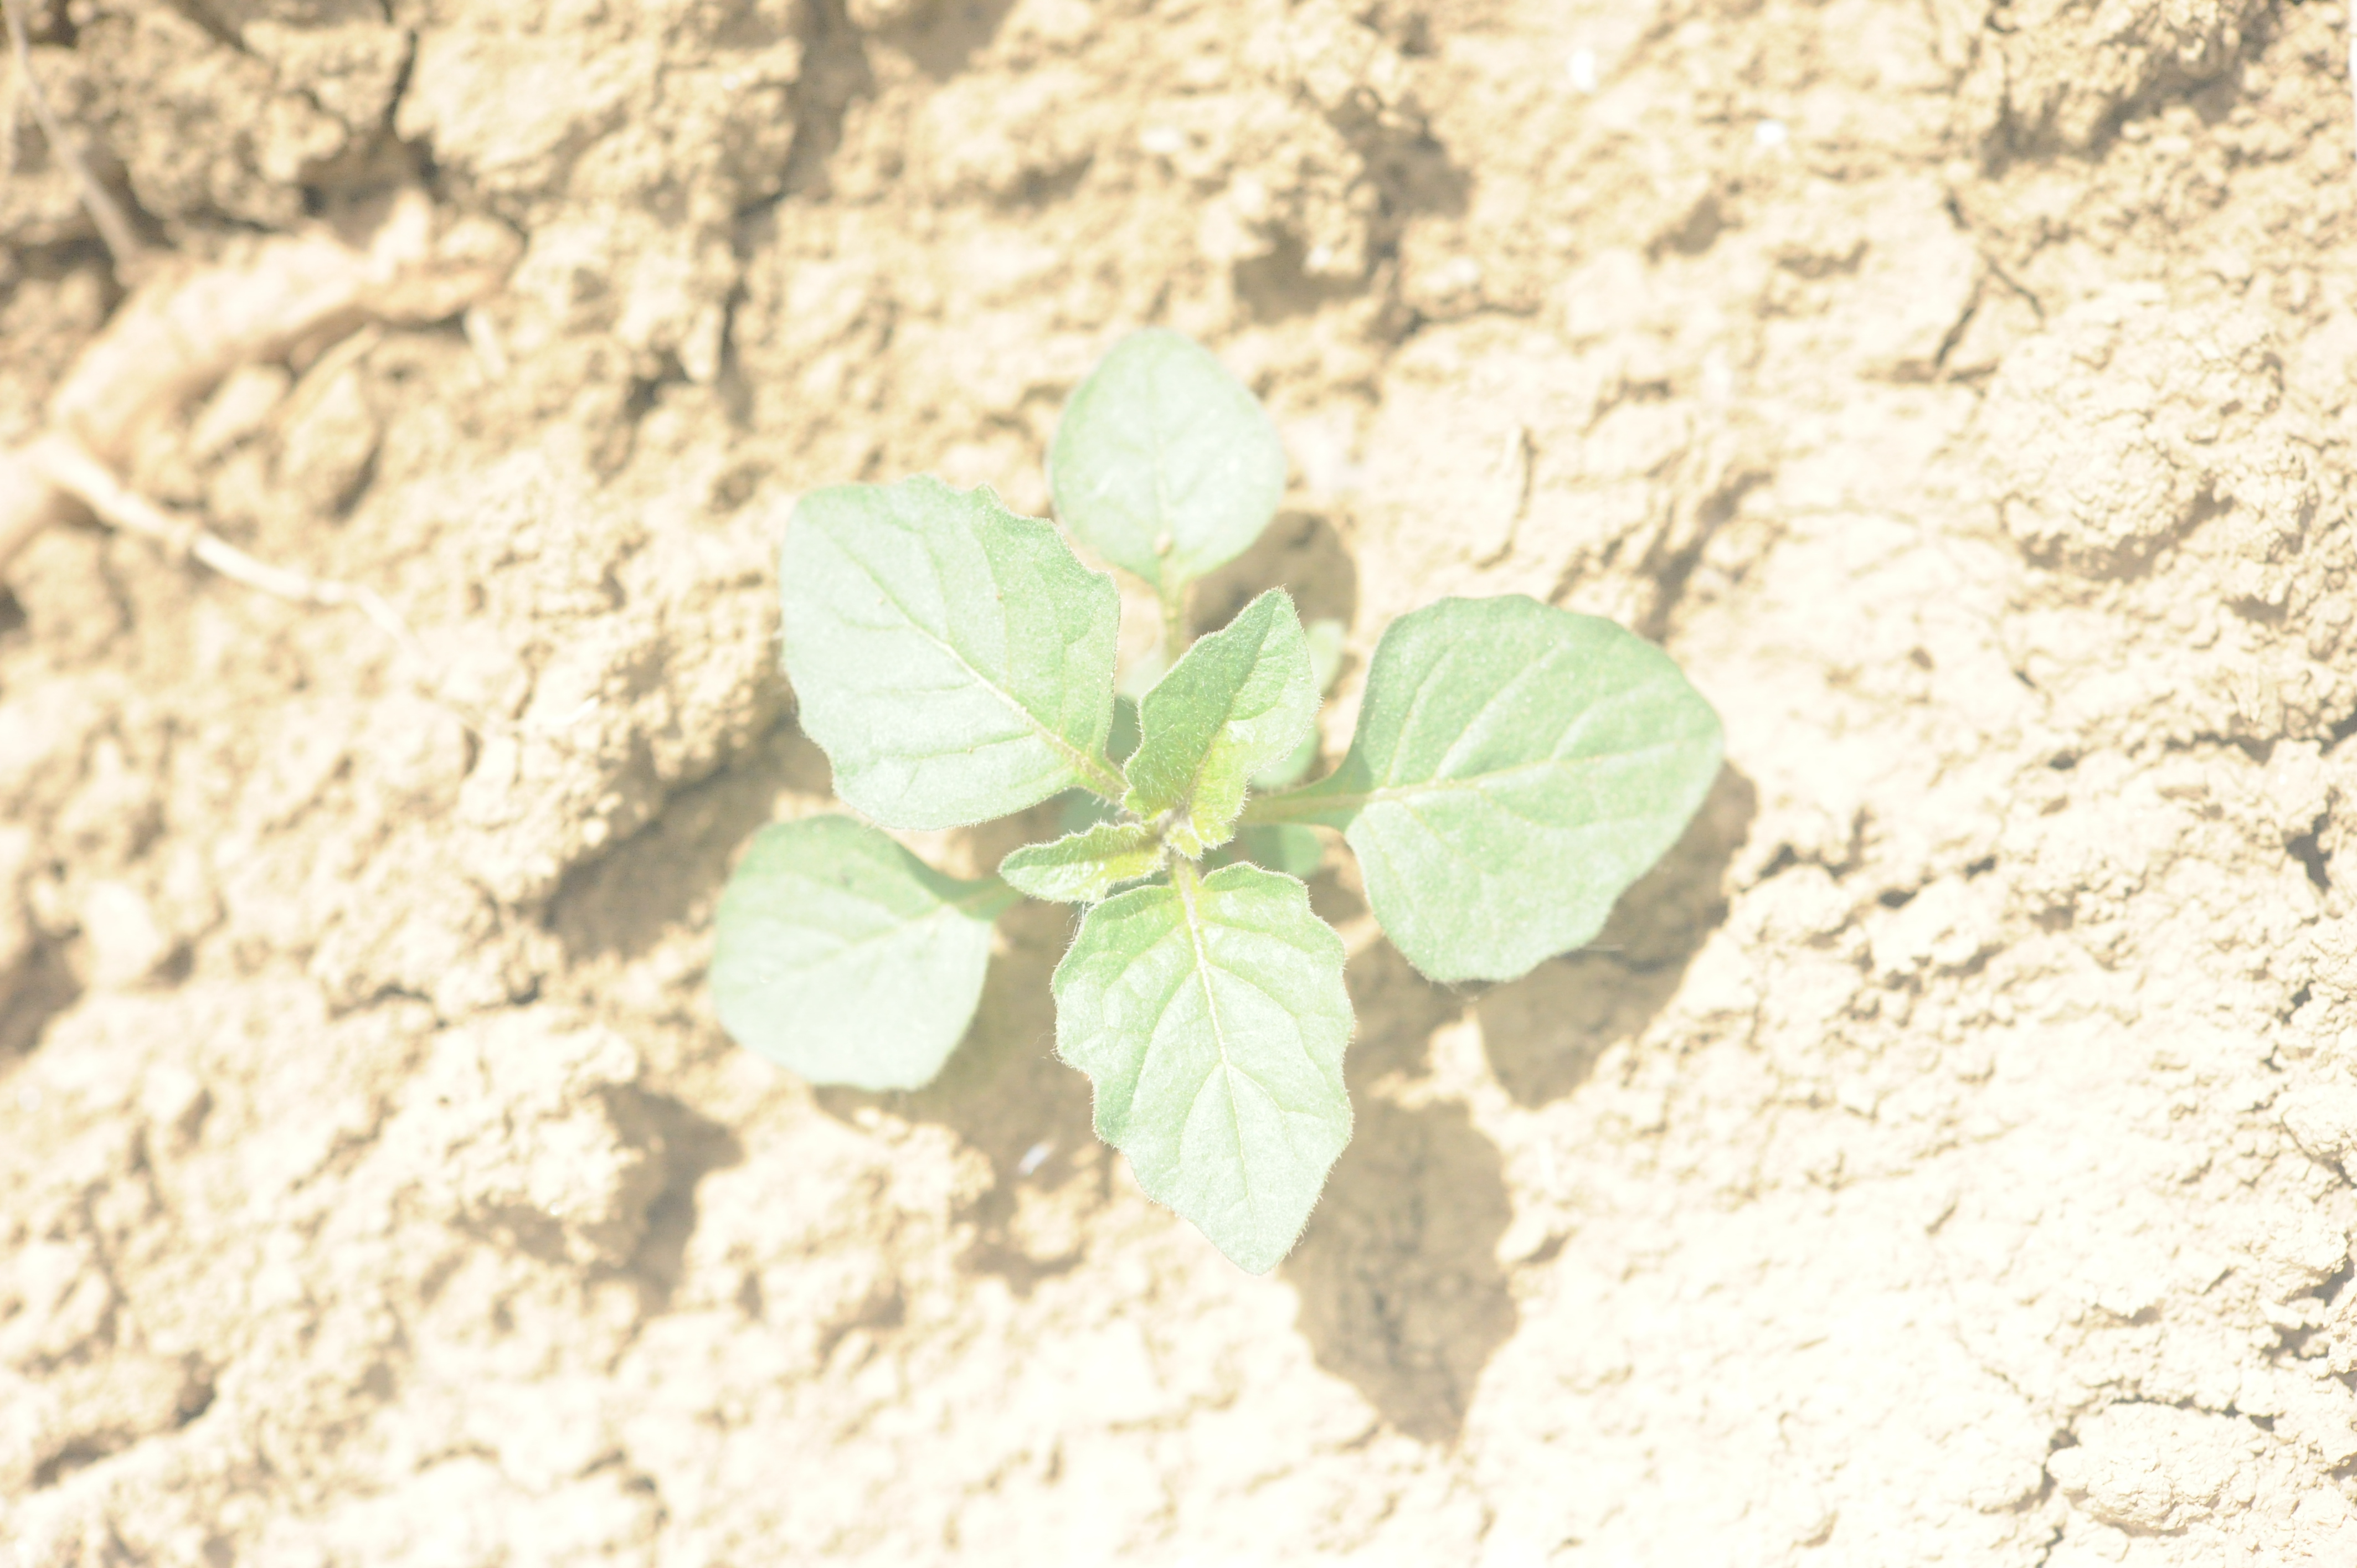
Label: black_nightshade